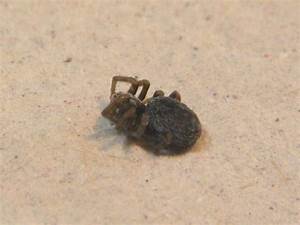
Label: ragno